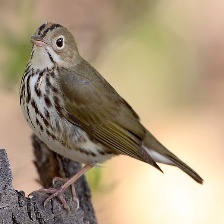
Species: OVENBIRD
Scientific name: SEIURUS AUROCAPILLA